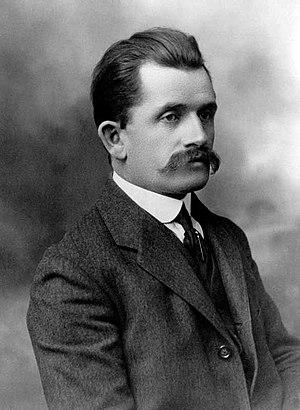
Ferdinand Porsche est un ingénieur inventeur industriel motoriste et designer autrichien, naturalisé allemand, pionnier de l’industrie automobile et aéronautique, fondateur de Lohner-Porsche vers 1900, Porsche en 1931, et Volkswagen en 1937.
Lohner ou Lohner-Werke ou Lohner-Porsche est un ancien constructeur automobile de haute technologie et de luxe autrichien de 1821, acquis en 1970 par l'industrie canadienne Bombardier / Bombardier Produits récréatifs / Can-Am. Ferdinand Porsche y a inventé la première série d'automobile hybride essence électrique de l'histoire de l'automobile.